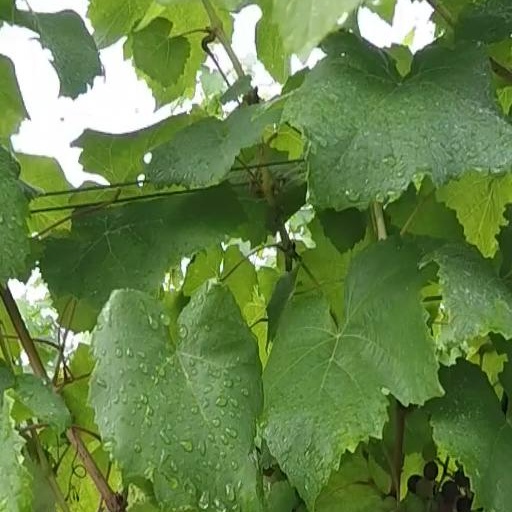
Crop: grape